Arese

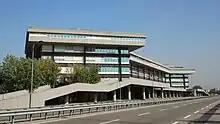
The Technical Center of Alfa Romeo in 2011.

Starting in 1960 Arese hosted the main seat of Alfa Romeo, partly in the territories of Lainate and Garbagnate Milanese. After three years of building work the Alfa Romeo Arese Plant began vehicle production in 1963, which would continue for decades, becoming the biggest production facility for Alfa Romeo. The factory became known simply as 'Arese' since most of the industrial area and its main entrance were in this municipality. Following a gradual decrease in production the factory ceased manufacturing in 2005. Today the factory is almost totally closed and abandoned, since the Alfa Romeo owners (FIAT) have almost completely moved design and production to other factories in Italy and abroad. The few remaining employees (about 500) have often demonstrated against their dismissal. At the moment most of the factory buildings are abandoned and the local councils are looking for projects to use the huge area in a proper way, given its location. Arese and the factory are in fact very close to the exhibition centre FieraMilano located in neighbouring Rho.